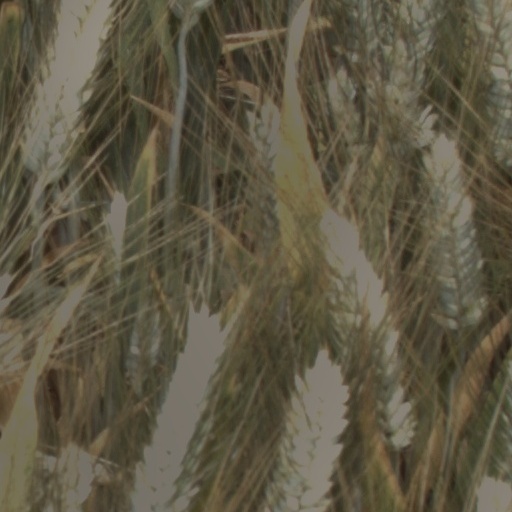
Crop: wheat